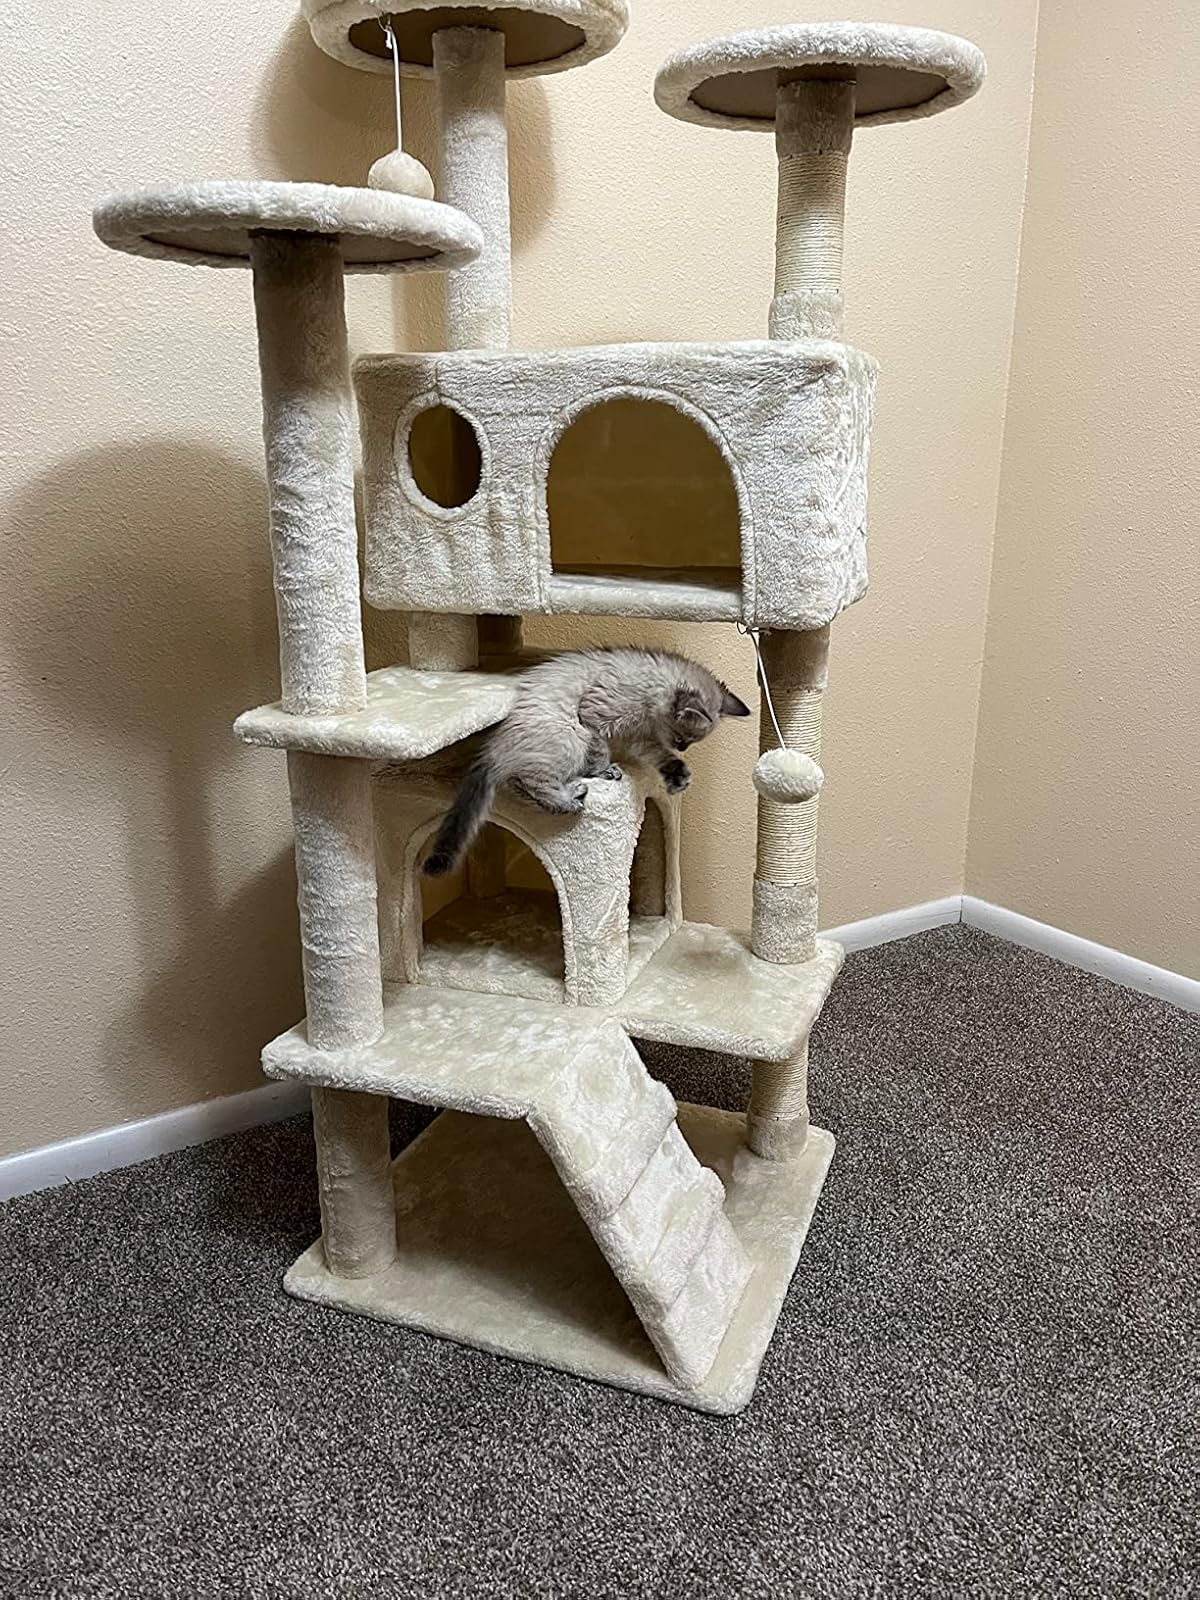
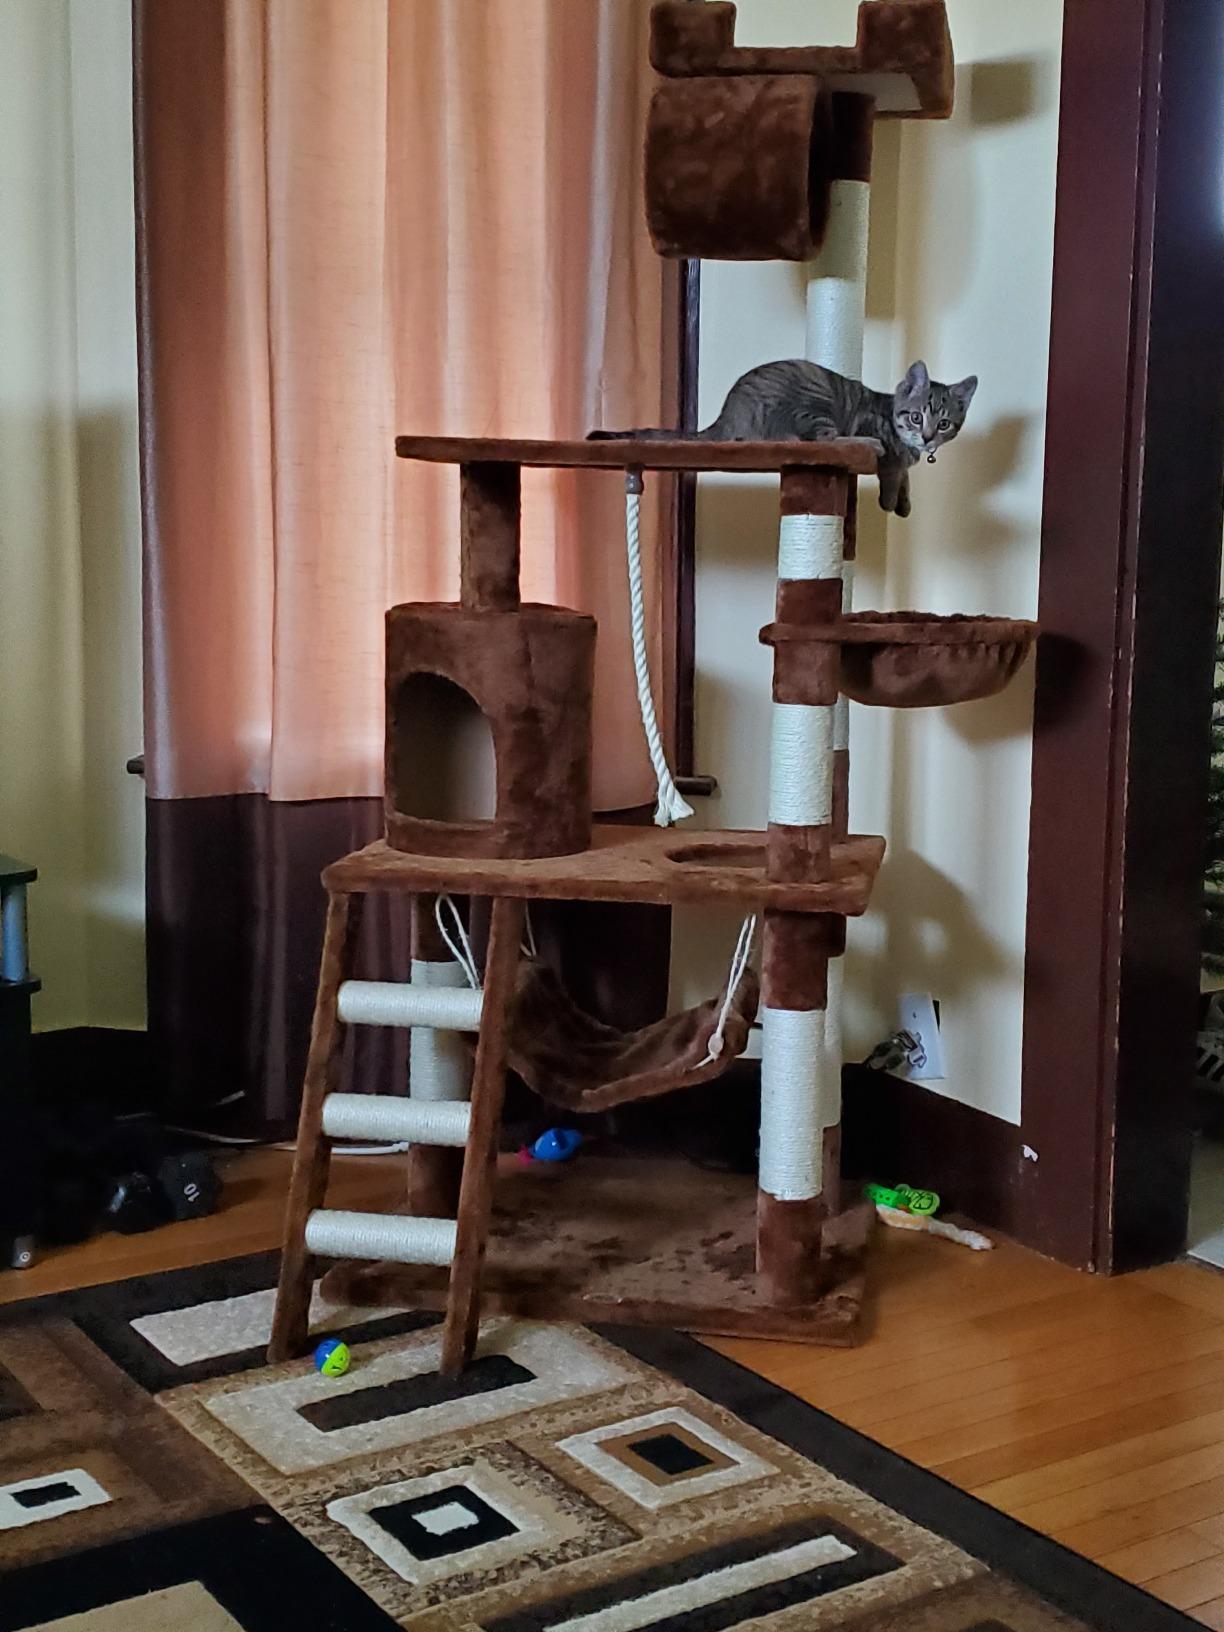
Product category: items_cat tree
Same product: no